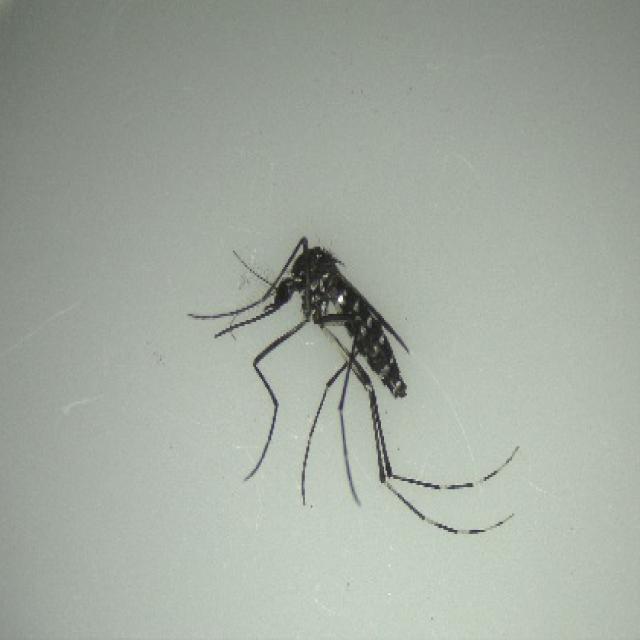
Species: aedes_albopictus